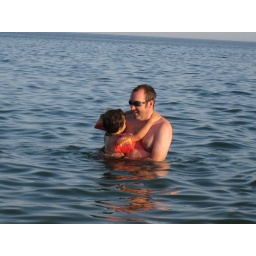
Since his swimming lessons over the last year, Paquito has taken to the water like a duck.